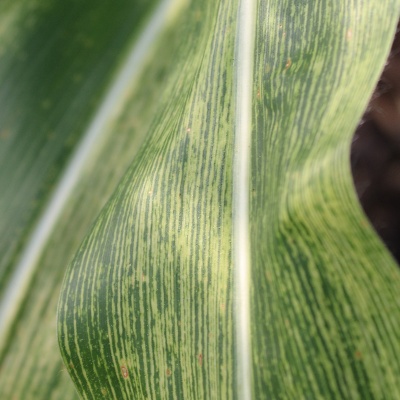
Crop: Maize
Condition: streak virus